Sørvær, Finnmark

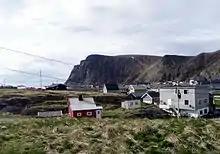
Western end of the village

The village had a population (2005) of 201 and a population density of . Since 2005, the population and area data for this village area has not been separately tracked by Statistics Norway. In 2015, the population was about 200 people.